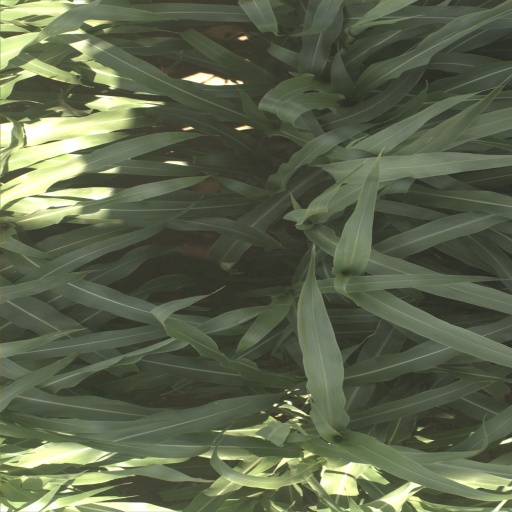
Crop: sorghum